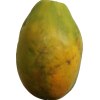
Label: papaya